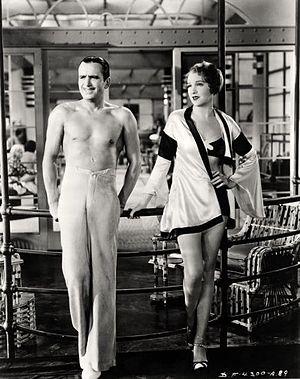
Lloyd Nosler est un monteur et réalisateur américain, né le 13 mars 1900 à Portland, mort le 26 septembre 1985 dans le comté de Kings.
Pour décrocher la lune est un film musical réalisé par Edmund Goulding, sorti en 1930.